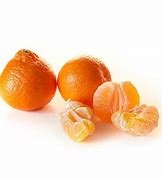
Label: mandarine